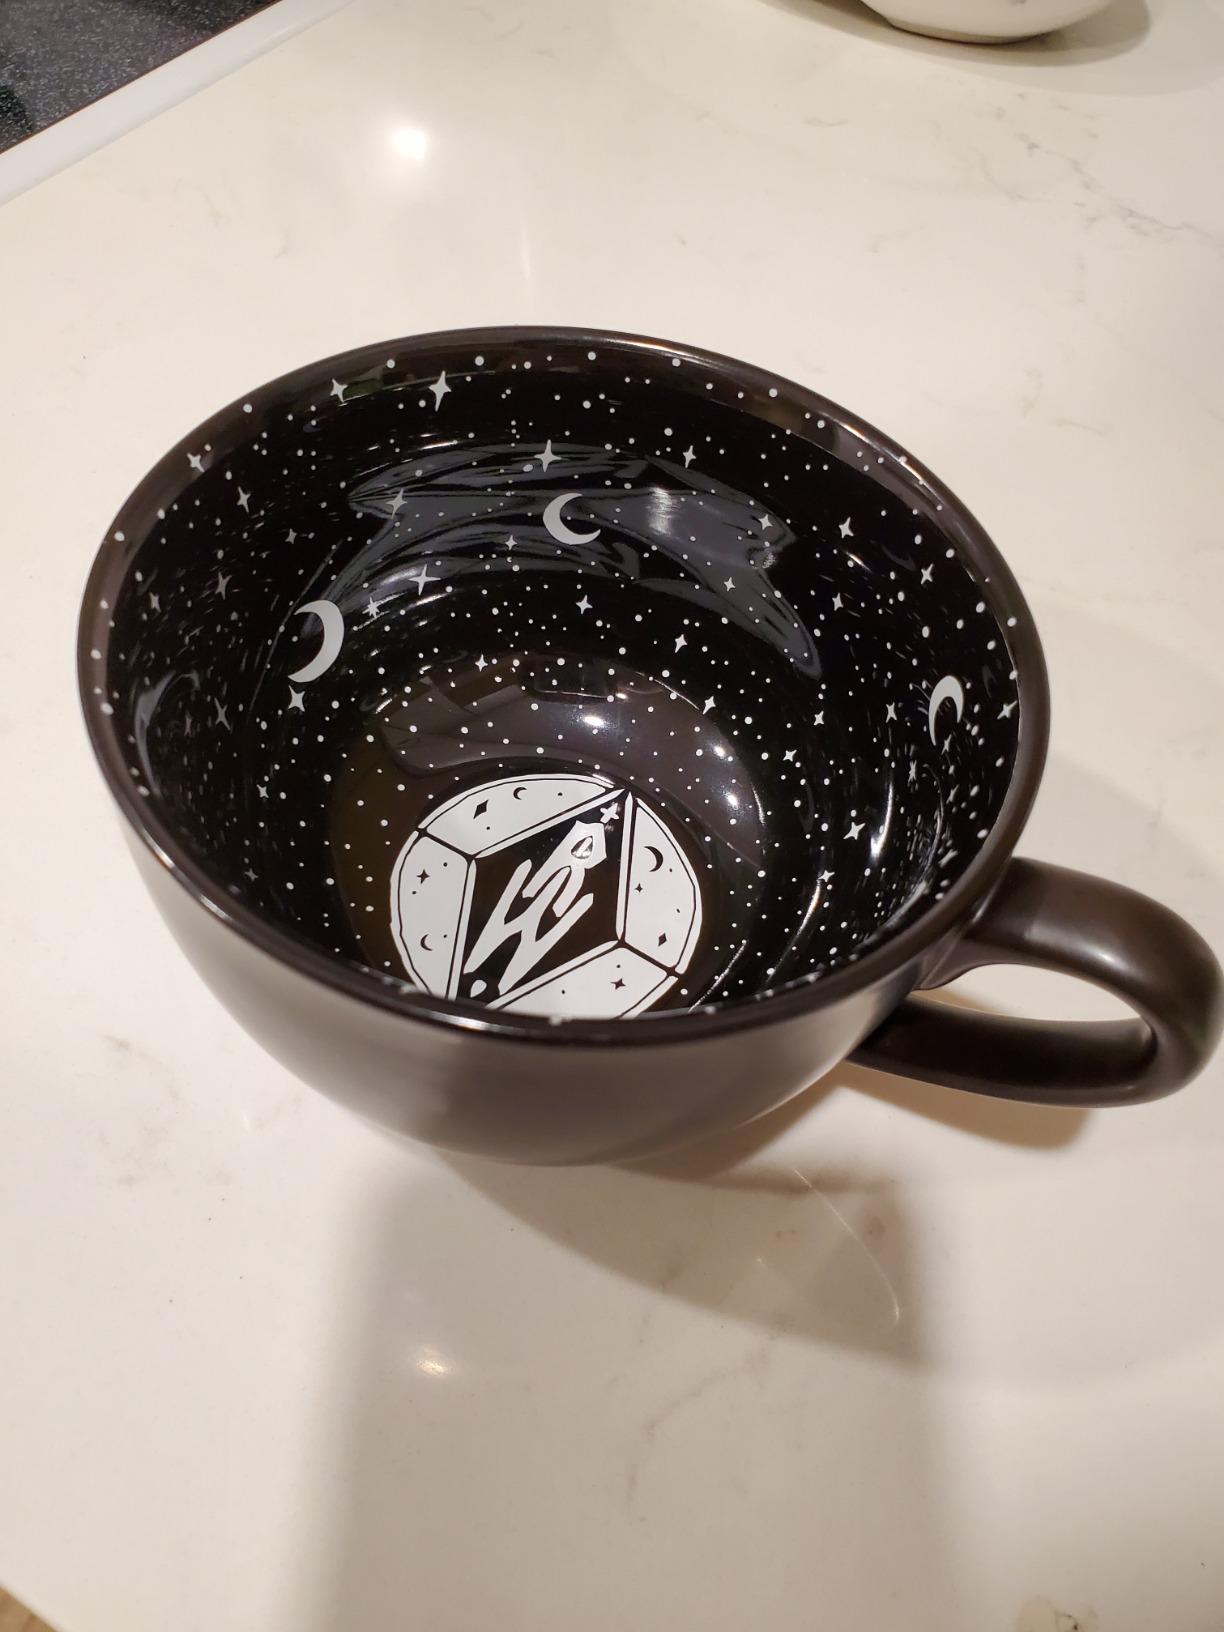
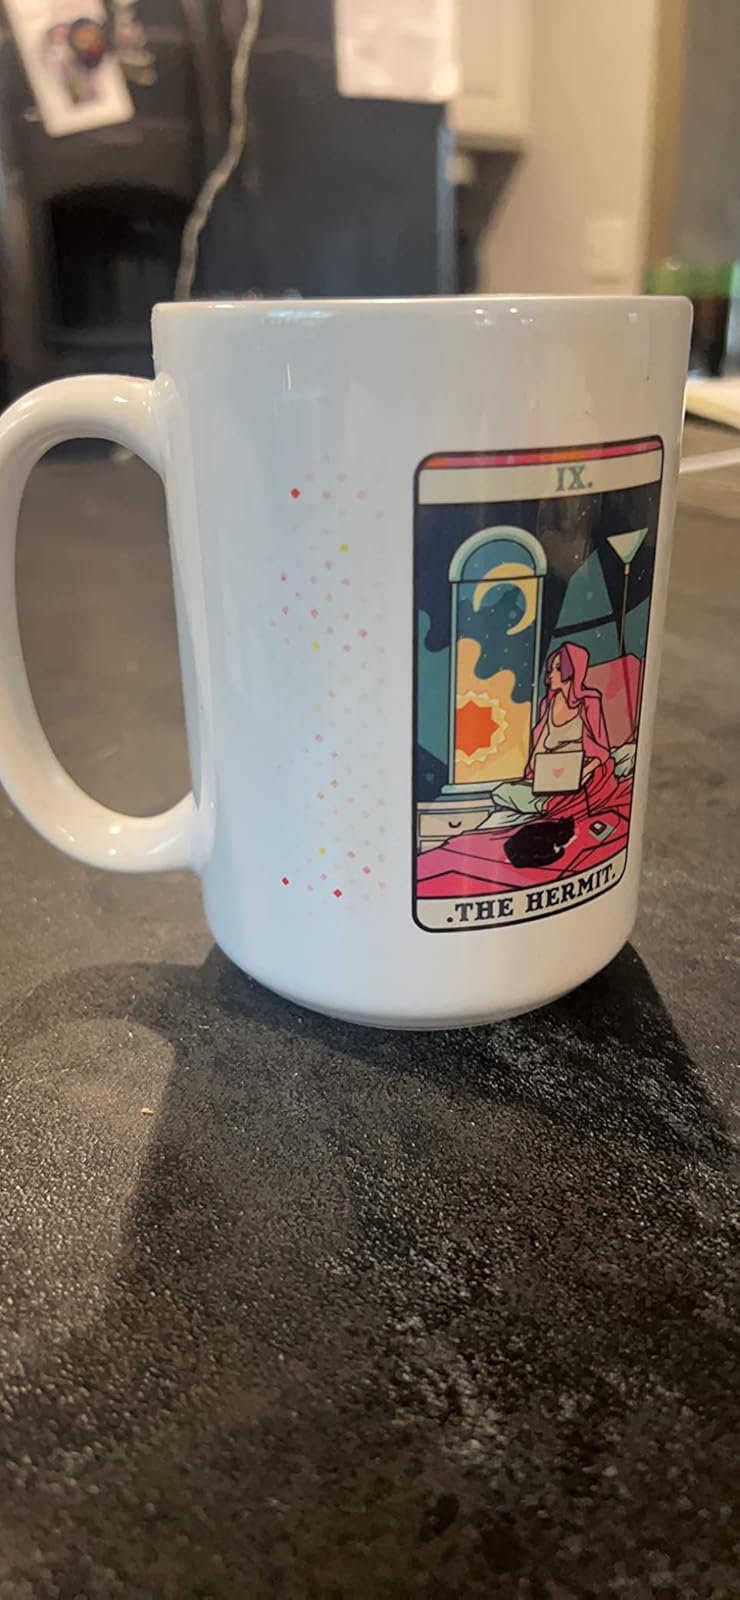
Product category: items_mug
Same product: no